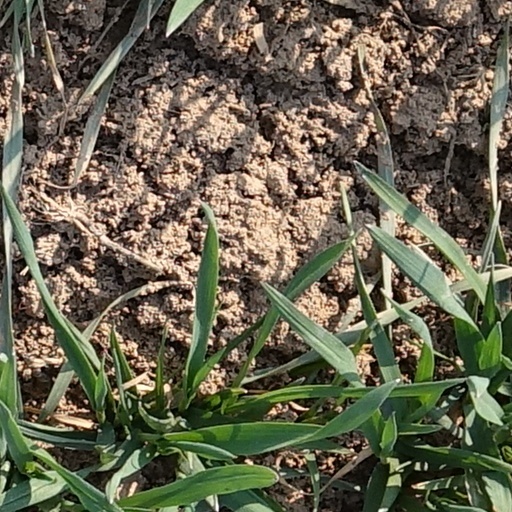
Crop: wheat